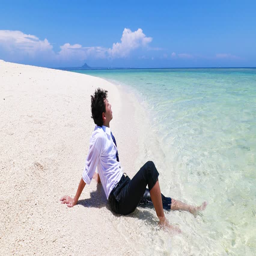
the man who relaxes on the beach